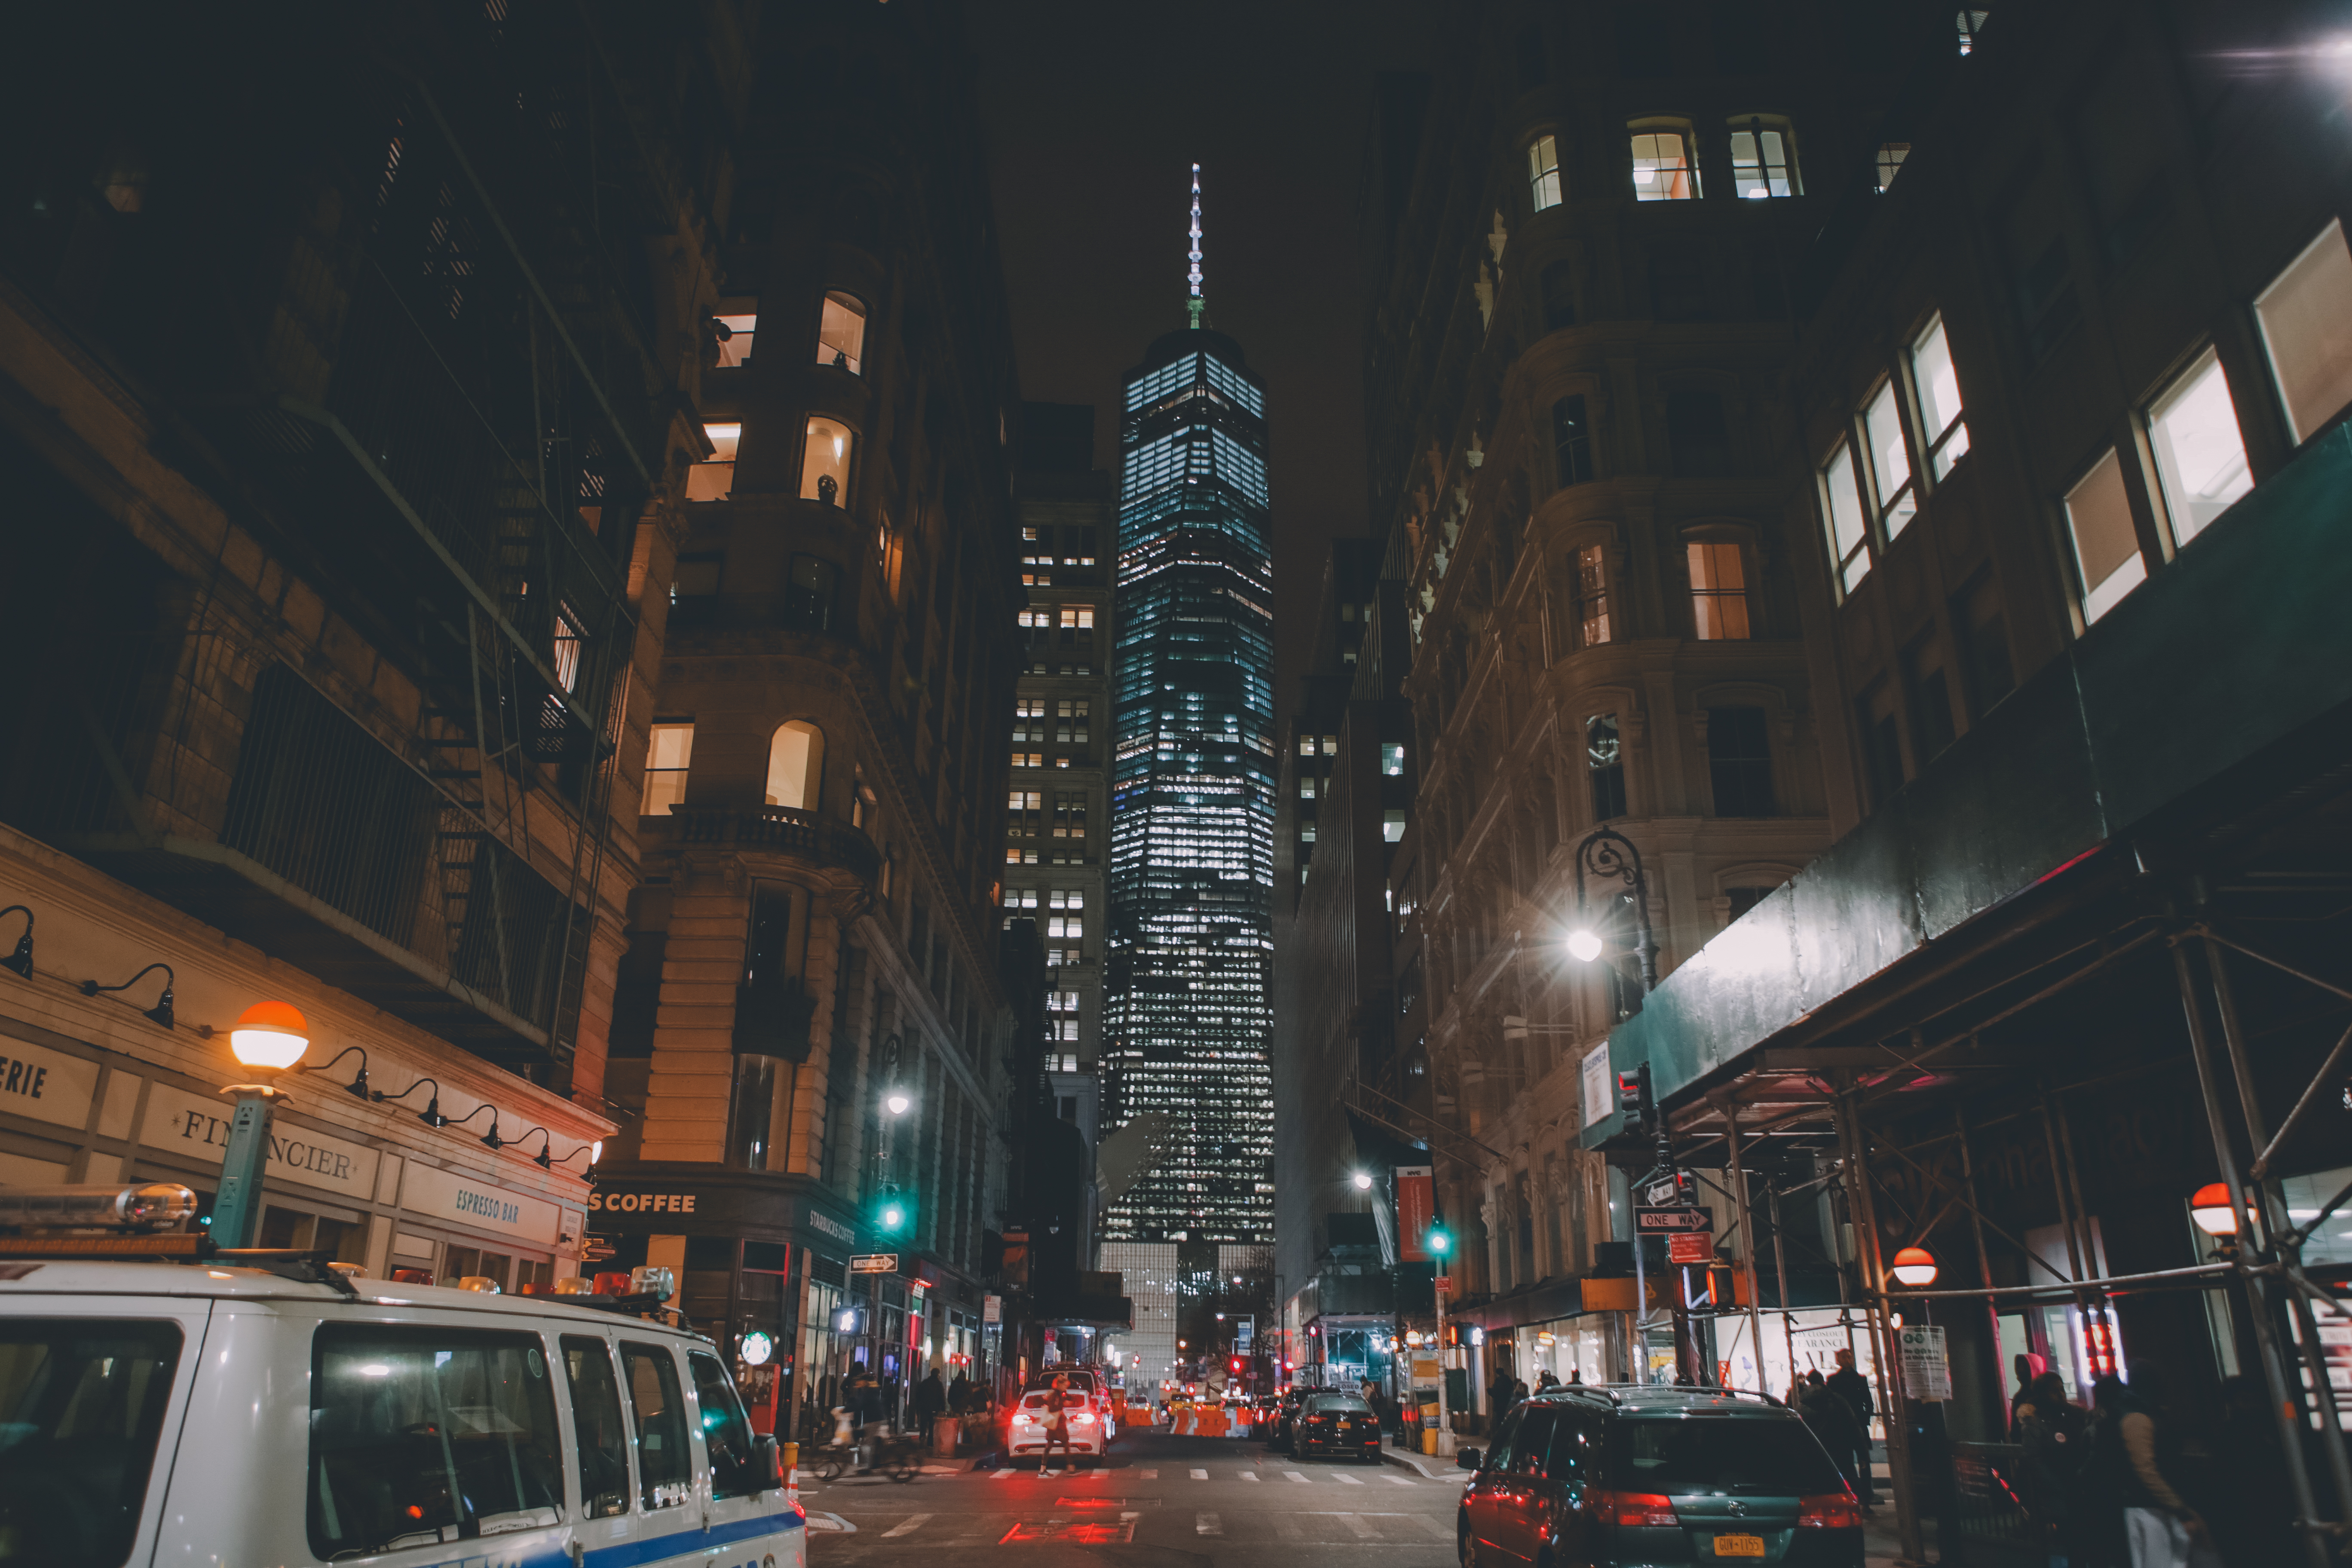
road, street, night, city, crowd, cityscape, downtown, evening, lighting, infrastructure, metropolis, urban area, human settlement, metropolitan area